Describe the emotion expressed in this image:  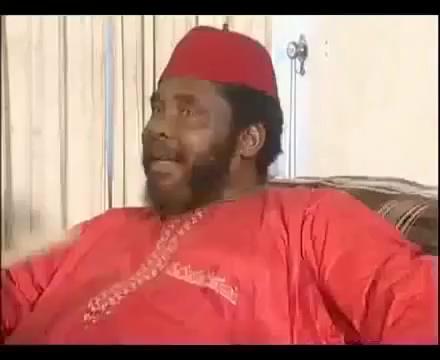
This person displays Suffering, valence and arousal with low intensity.